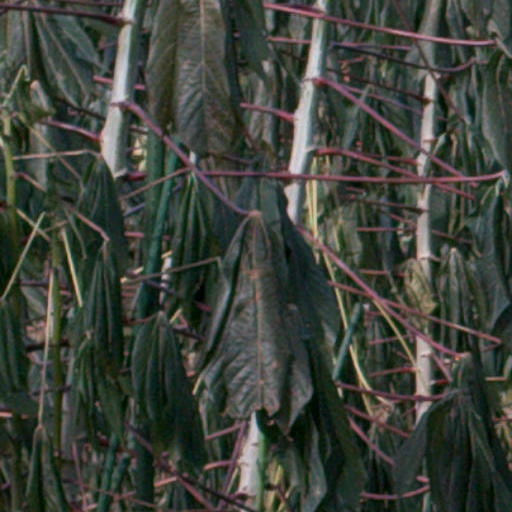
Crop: cassava